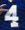
Number: 4